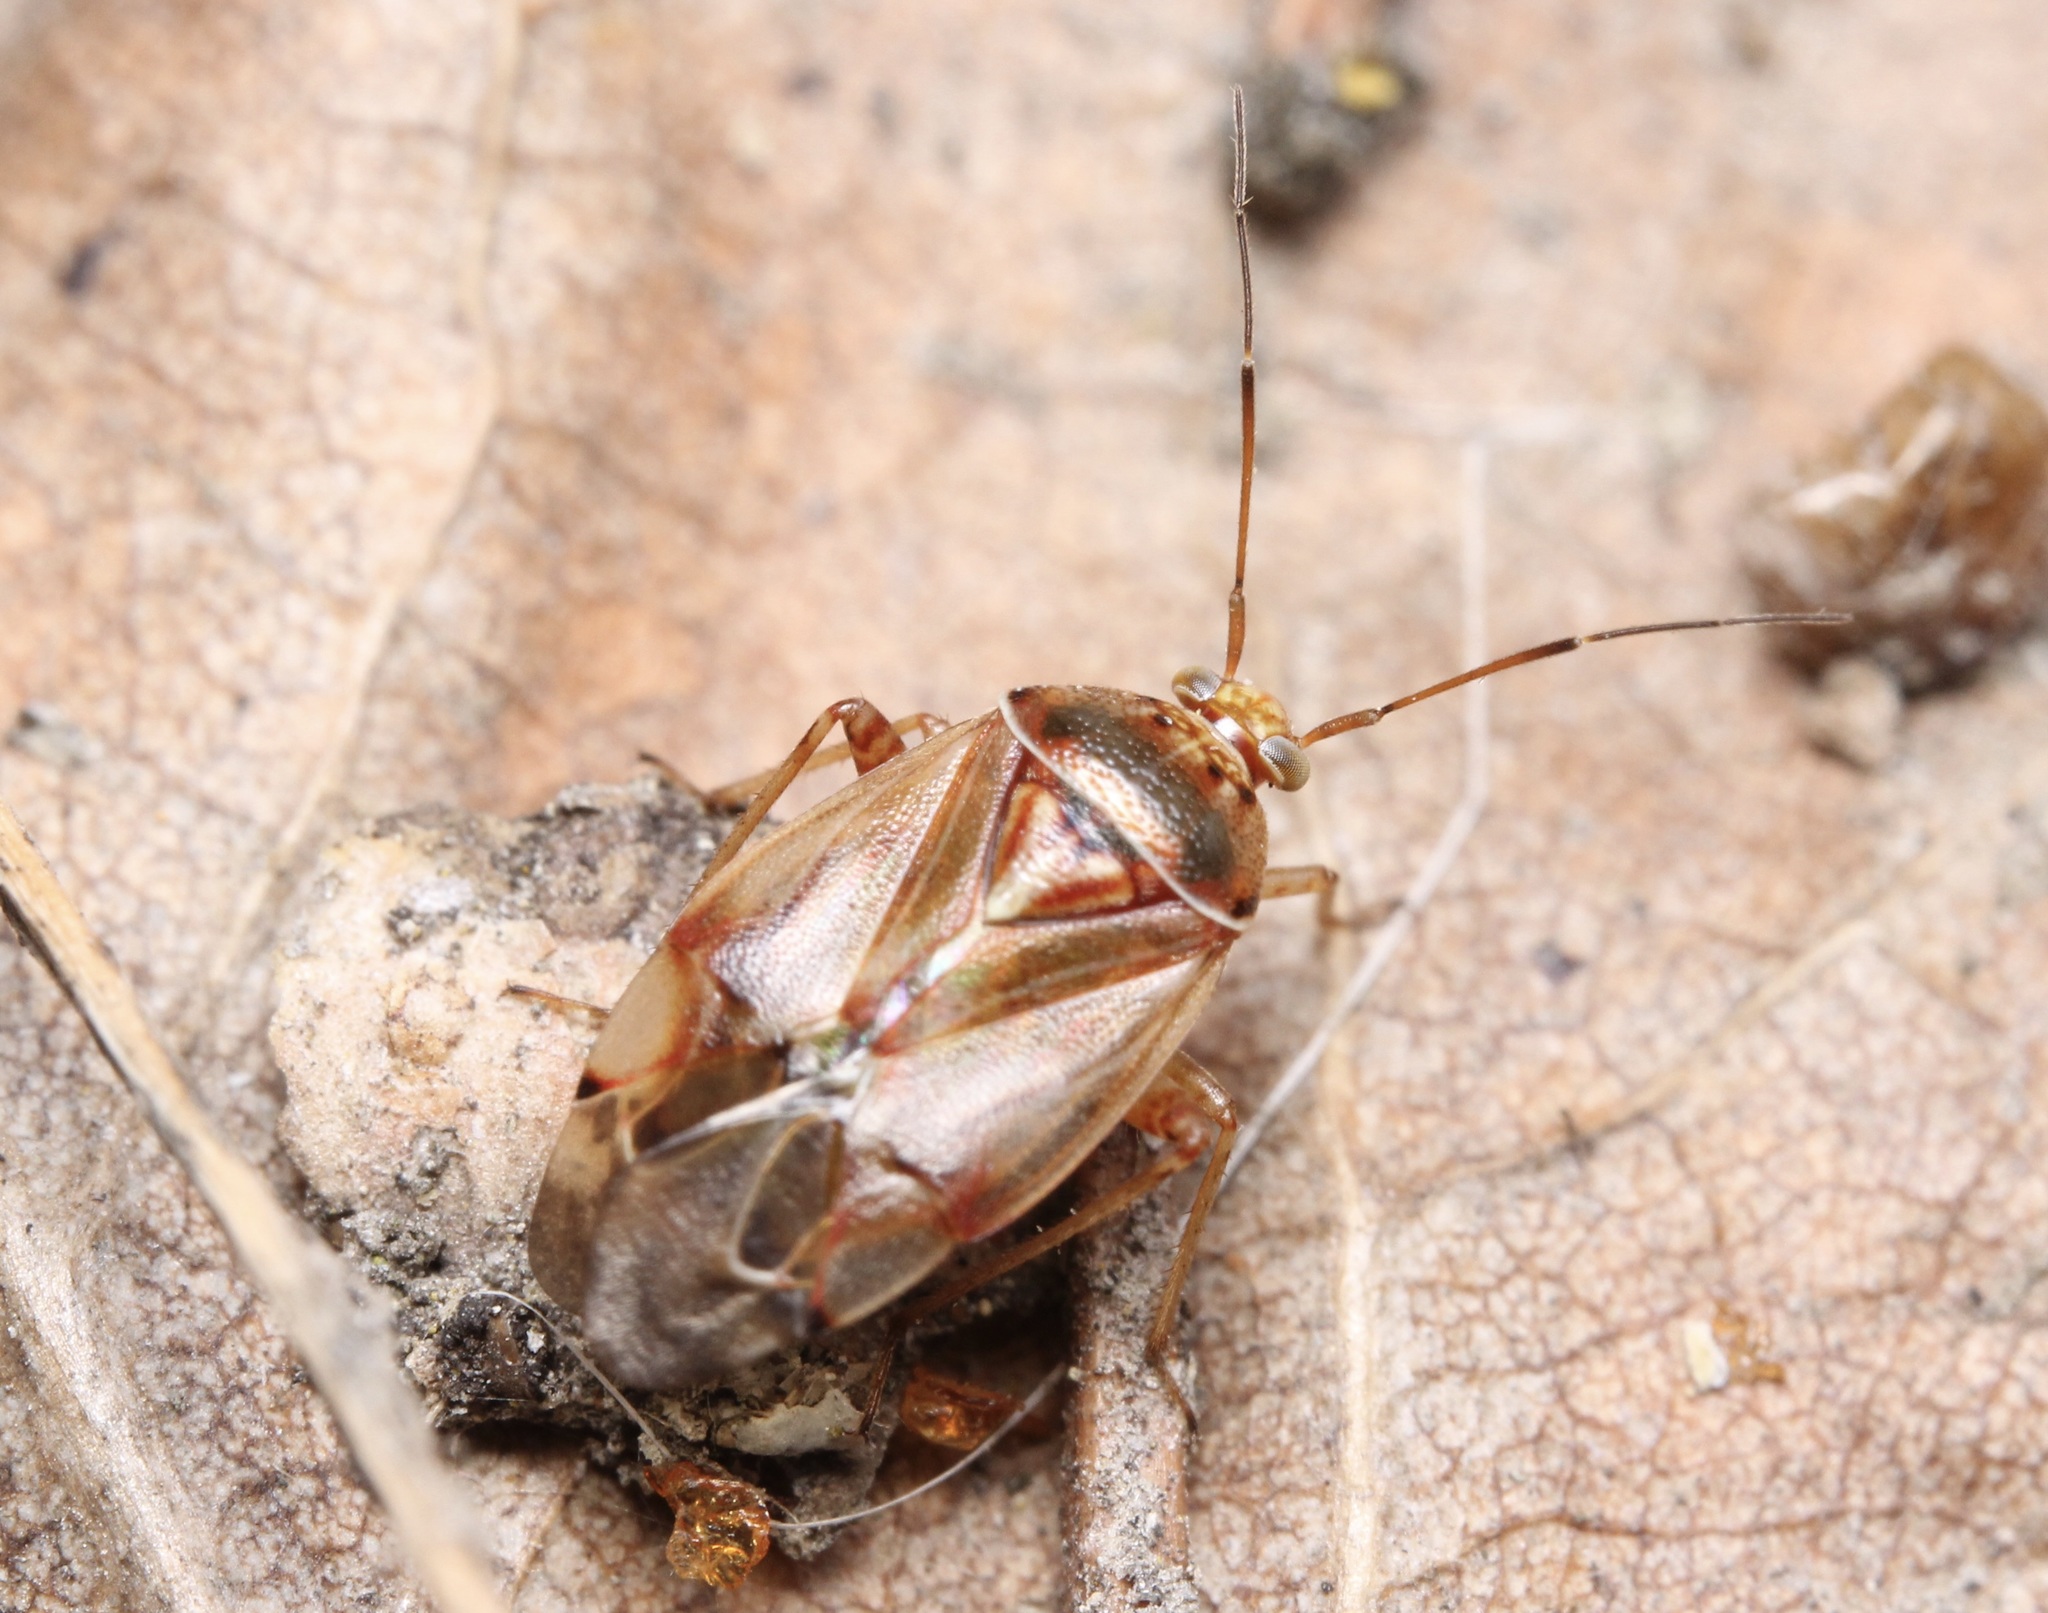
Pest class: lygus_bug